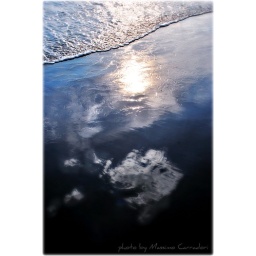
riflessi di nuvole e cielo sulla battigia, in Versilia... reflections of clouds and sky on the beach in Versilia